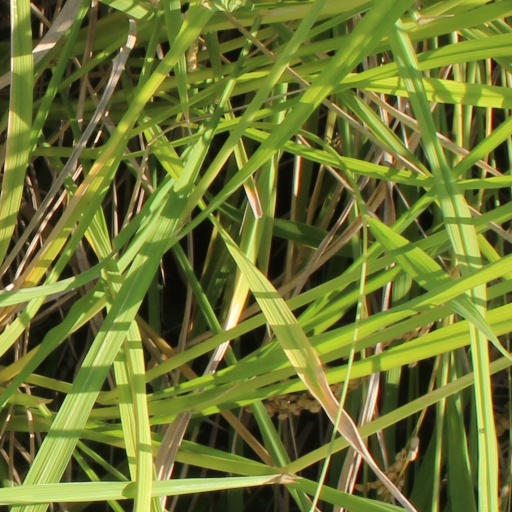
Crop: rice